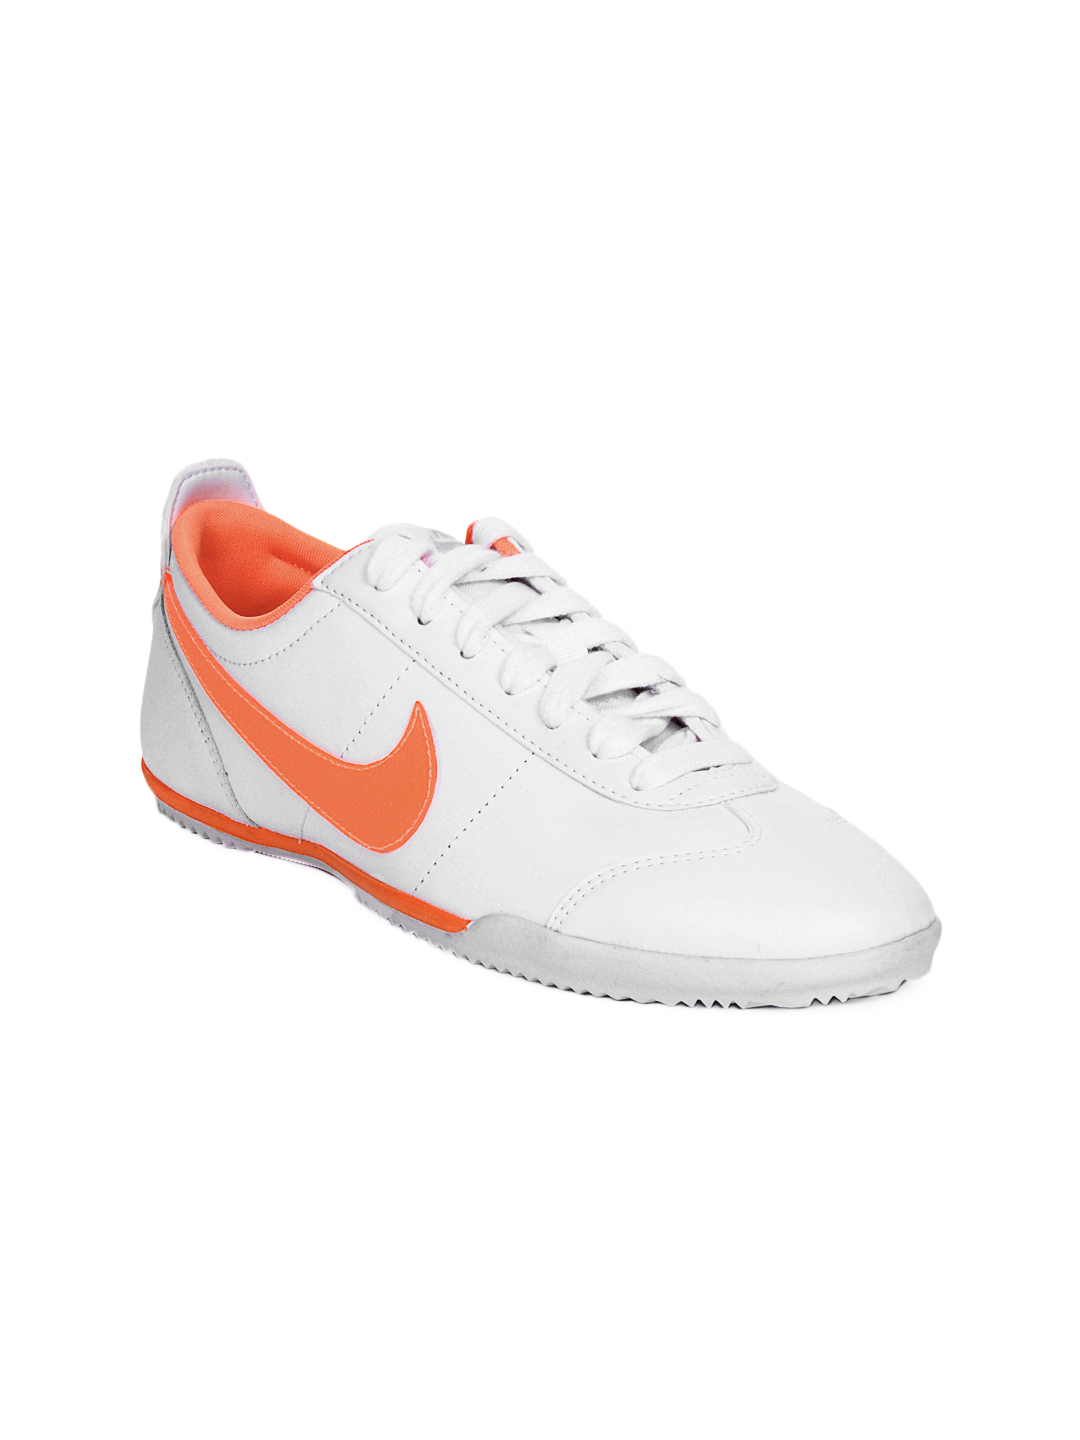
Nike Women White Fivekay Sports Shoes
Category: Footwear / Shoes / Sports Shoes
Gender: Women
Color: White
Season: Summer 2012
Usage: Sports